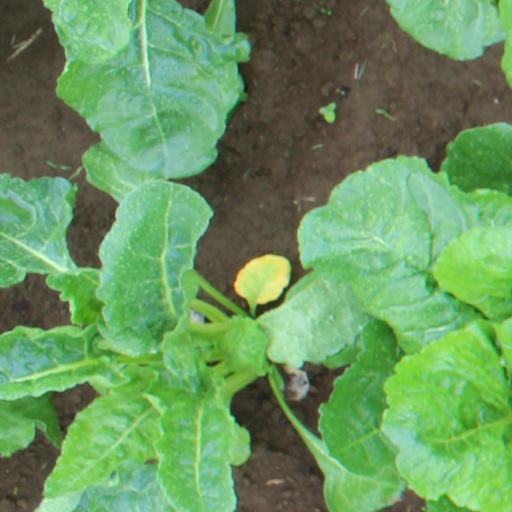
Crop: sugar beet